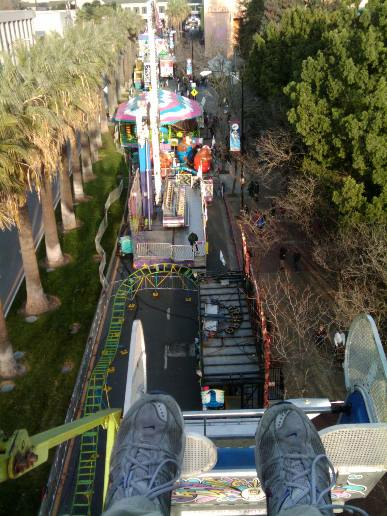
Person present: No